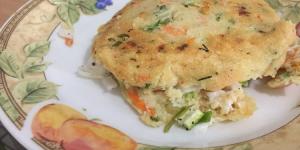
arepas de brocoli